Dave Holland (drummer)

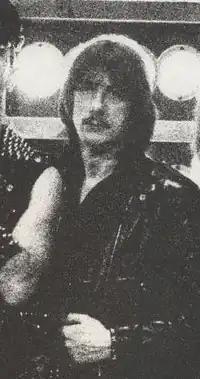
Holland in 1981

David Holland (5 April 1948 – 16 January 2018) was an English drummer, best remembered for his time with the rock band Trapeze from 1969 to 1979 and Judas Priest from 1979 to 1989.